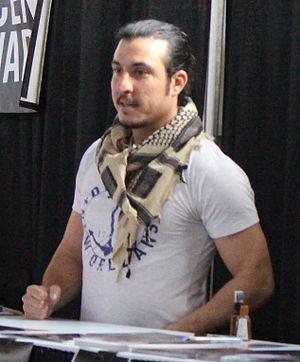
Nick Gomez est un acteur américain né le 2 octobre 1978 à Benson en Arizona.
Cet article présente les personnages de fiction de la série télévisée américaine The Walking Dead.